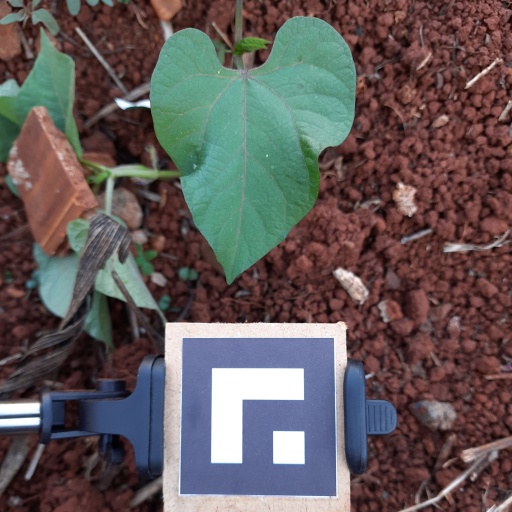
Observations: wavy surface, no eating holes, under shade